Johann Baptist Malfatti von Monteregio

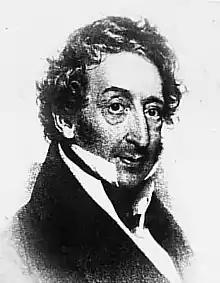

Johann Baptist Malfatti, Edler von Monteregio baptized as "Giovanni Domenico Antonio Malfatti" (June 12, 1775, in Lucca – September 12, 1859, in Hietzing near Vienna) was an Italian/Austrian doctor famous for treating the composer Ludwig van Beethoven.